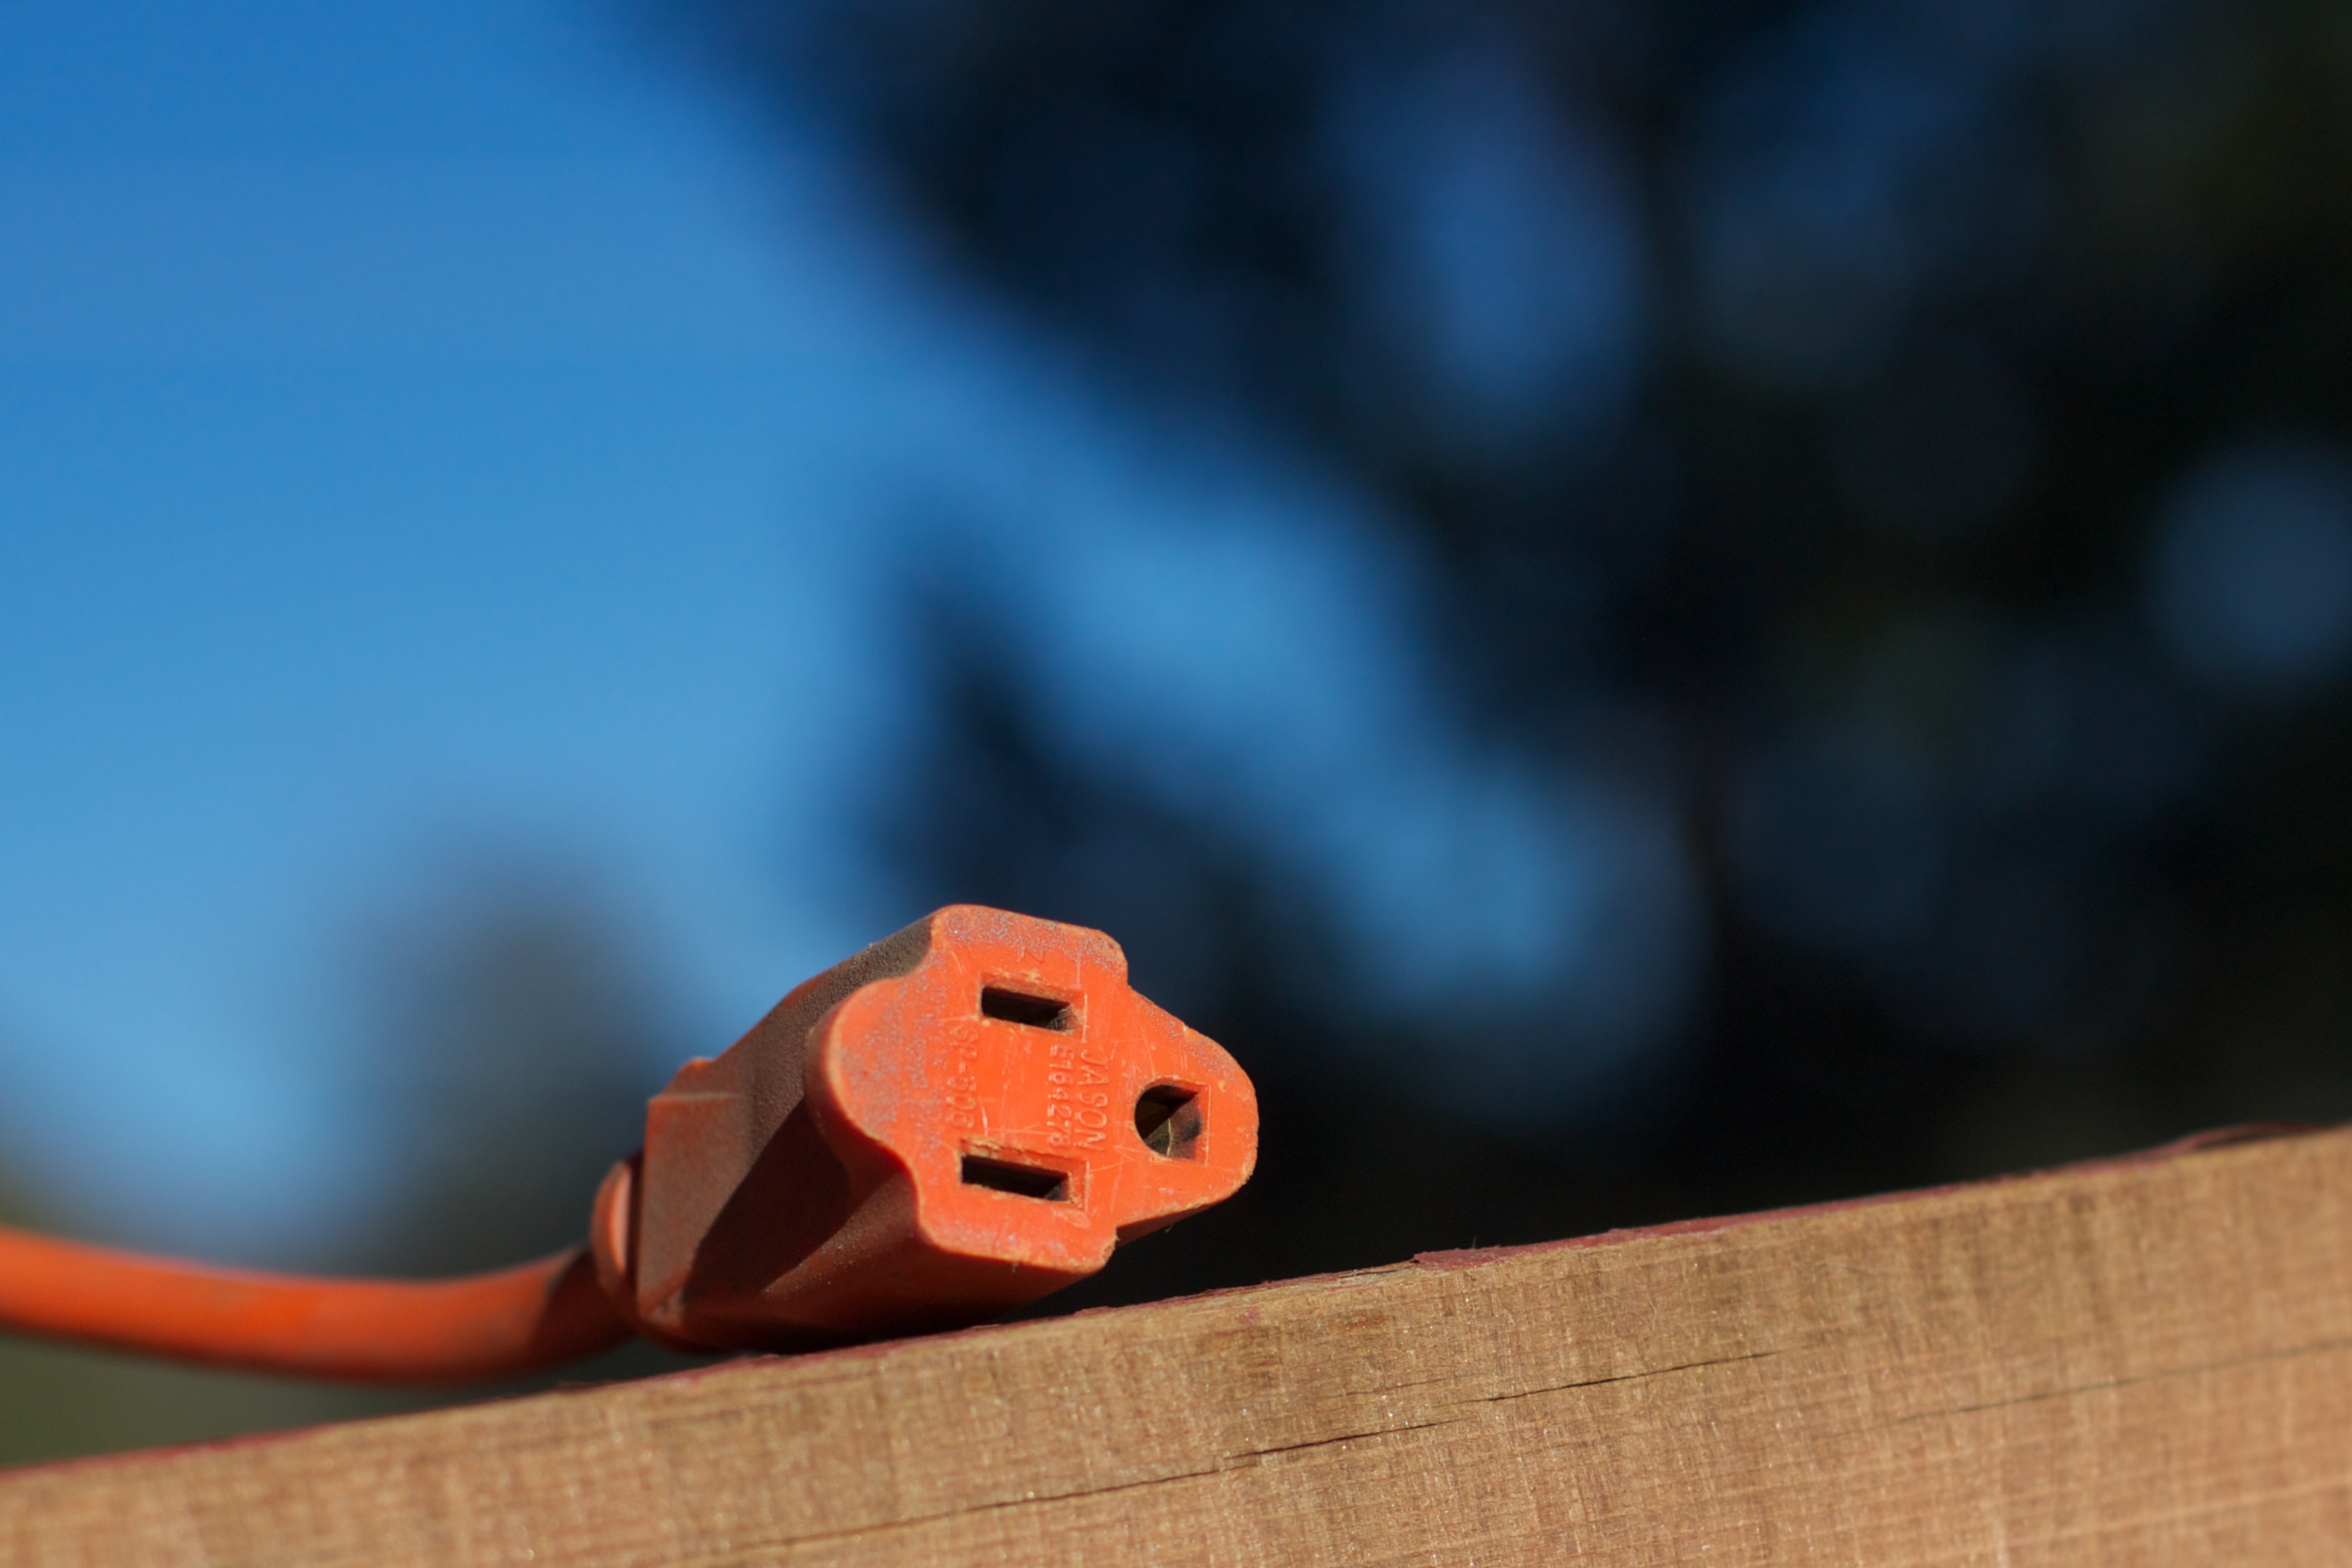
hand, red, color, blue, toy, close up, 2011365, screenshot, macro photography